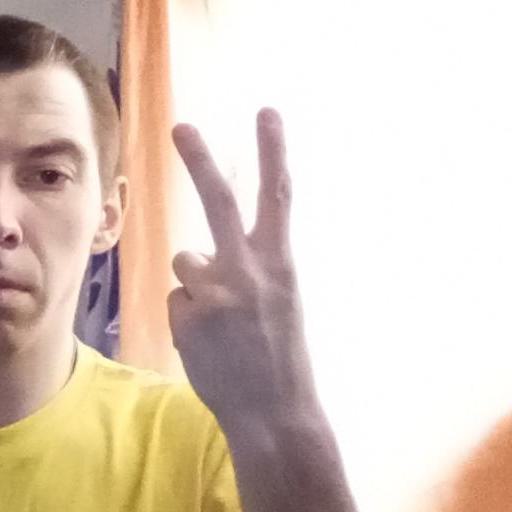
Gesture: peace_inverted